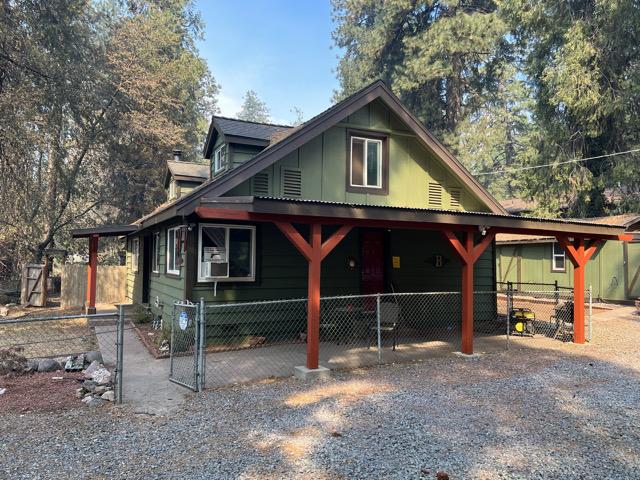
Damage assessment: no_damage